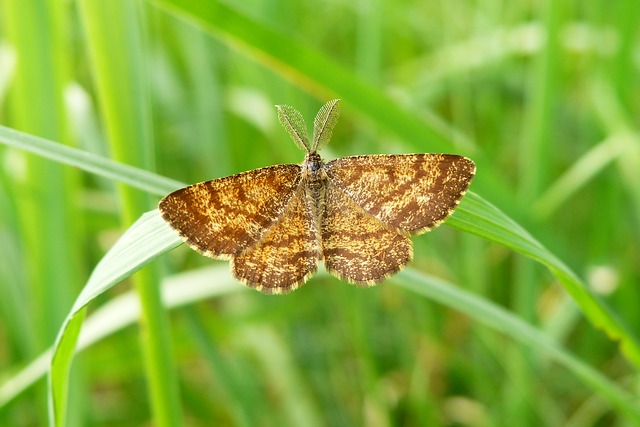
Label: farfalla